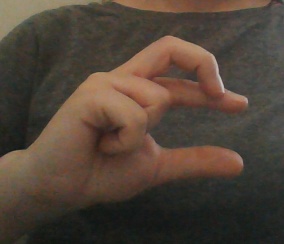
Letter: thal